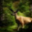
Label: deer